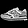
Label: Sneaker